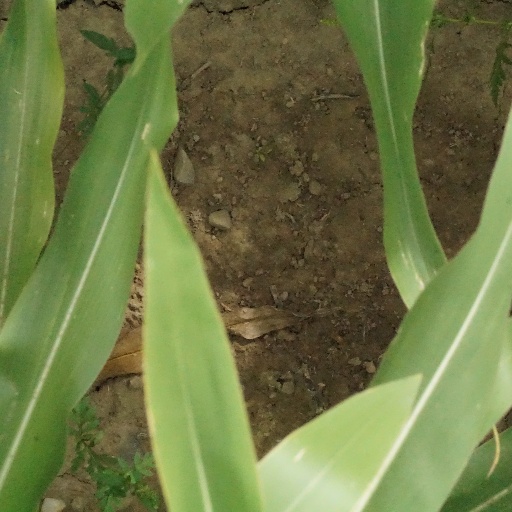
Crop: maize; corn